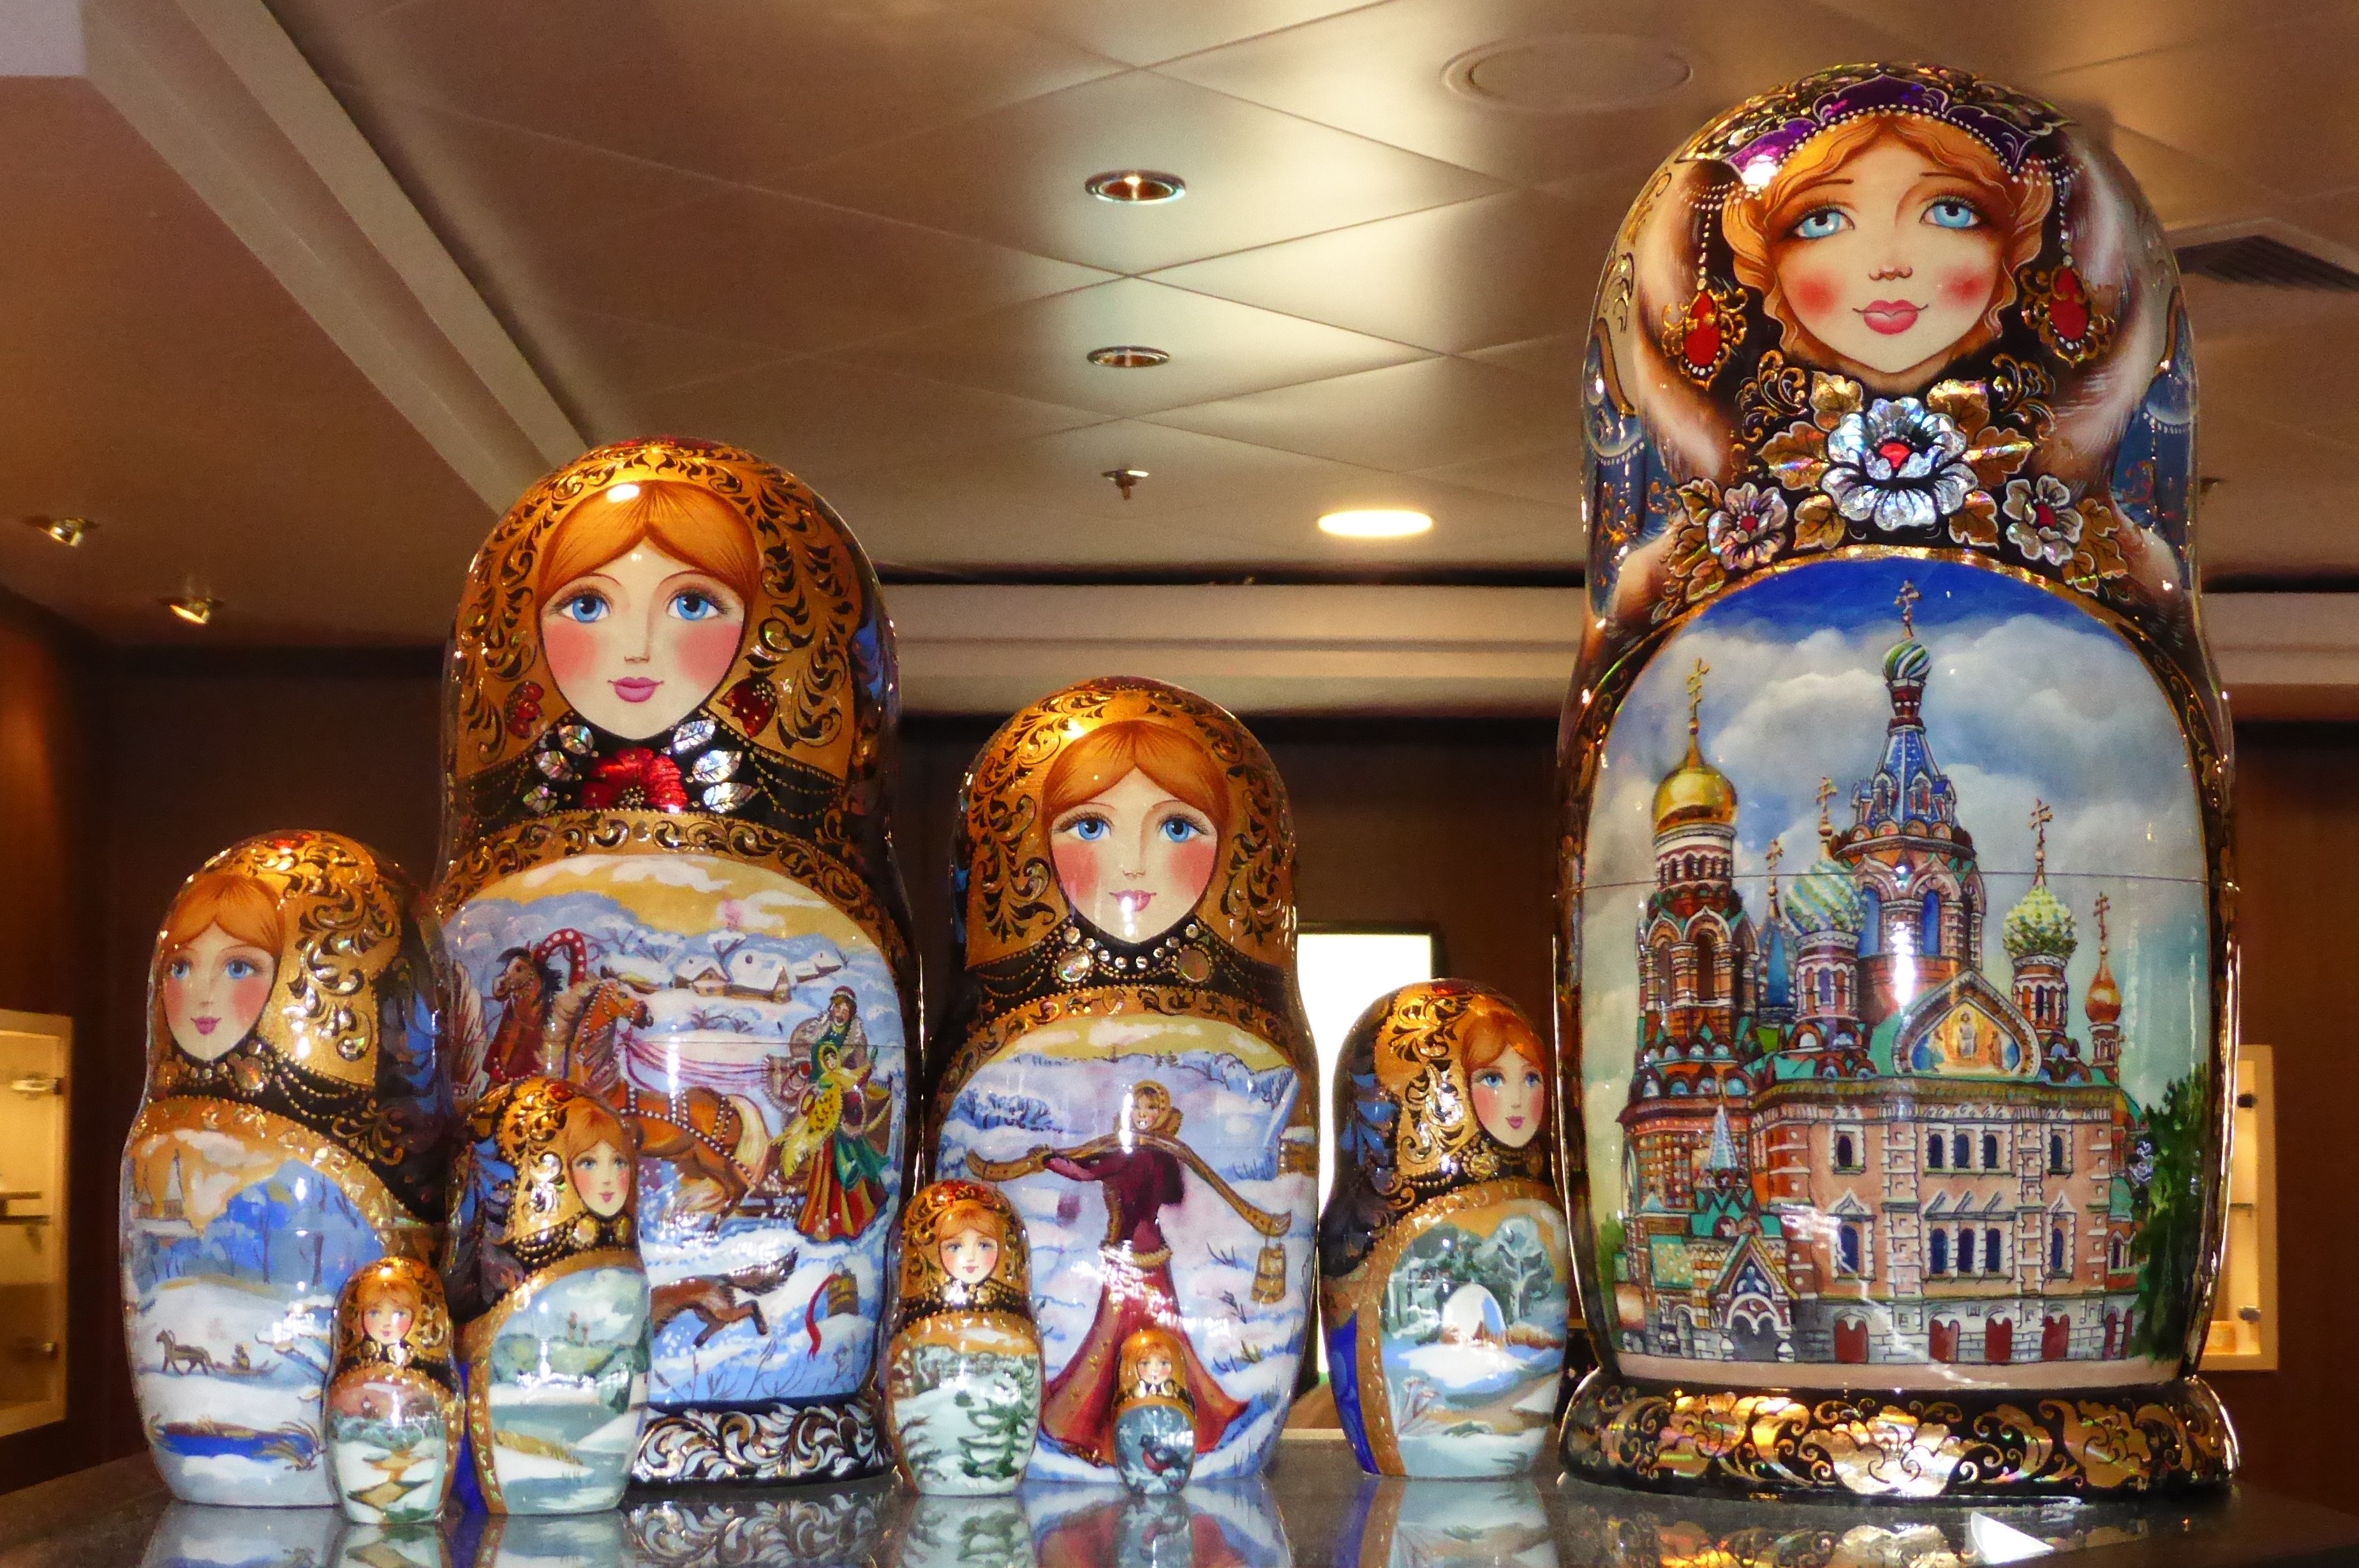
glass, toy, doll, women, dolls, russia, art object, manual labor